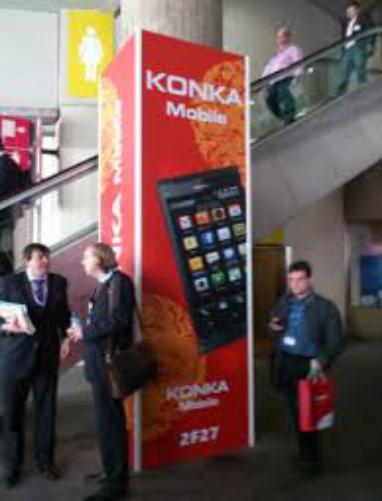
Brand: Konka
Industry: Electronic